Grave Circle B, Mycenae

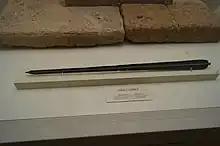
Bronze sword, shaft grave A

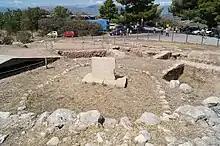
Grave Circle B

The graves were not looted in antiquity as happened to other monuments such as the latter (15th–12th century BCE) Mycenaean tholoi tombs. The women in the graves were richly dressed and decorated with various ornaments, such as earrings, necklaces, bands of gold and silver pins. On the other hand, swords, daggers and arrowheads were found next to the deceased males and their clothing was trimmed with gold. In grave Nu, traces of a boar's tusk helmet, typical of Mycenaean warfare, were recovered.